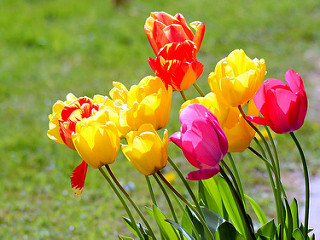
Flower: tulip